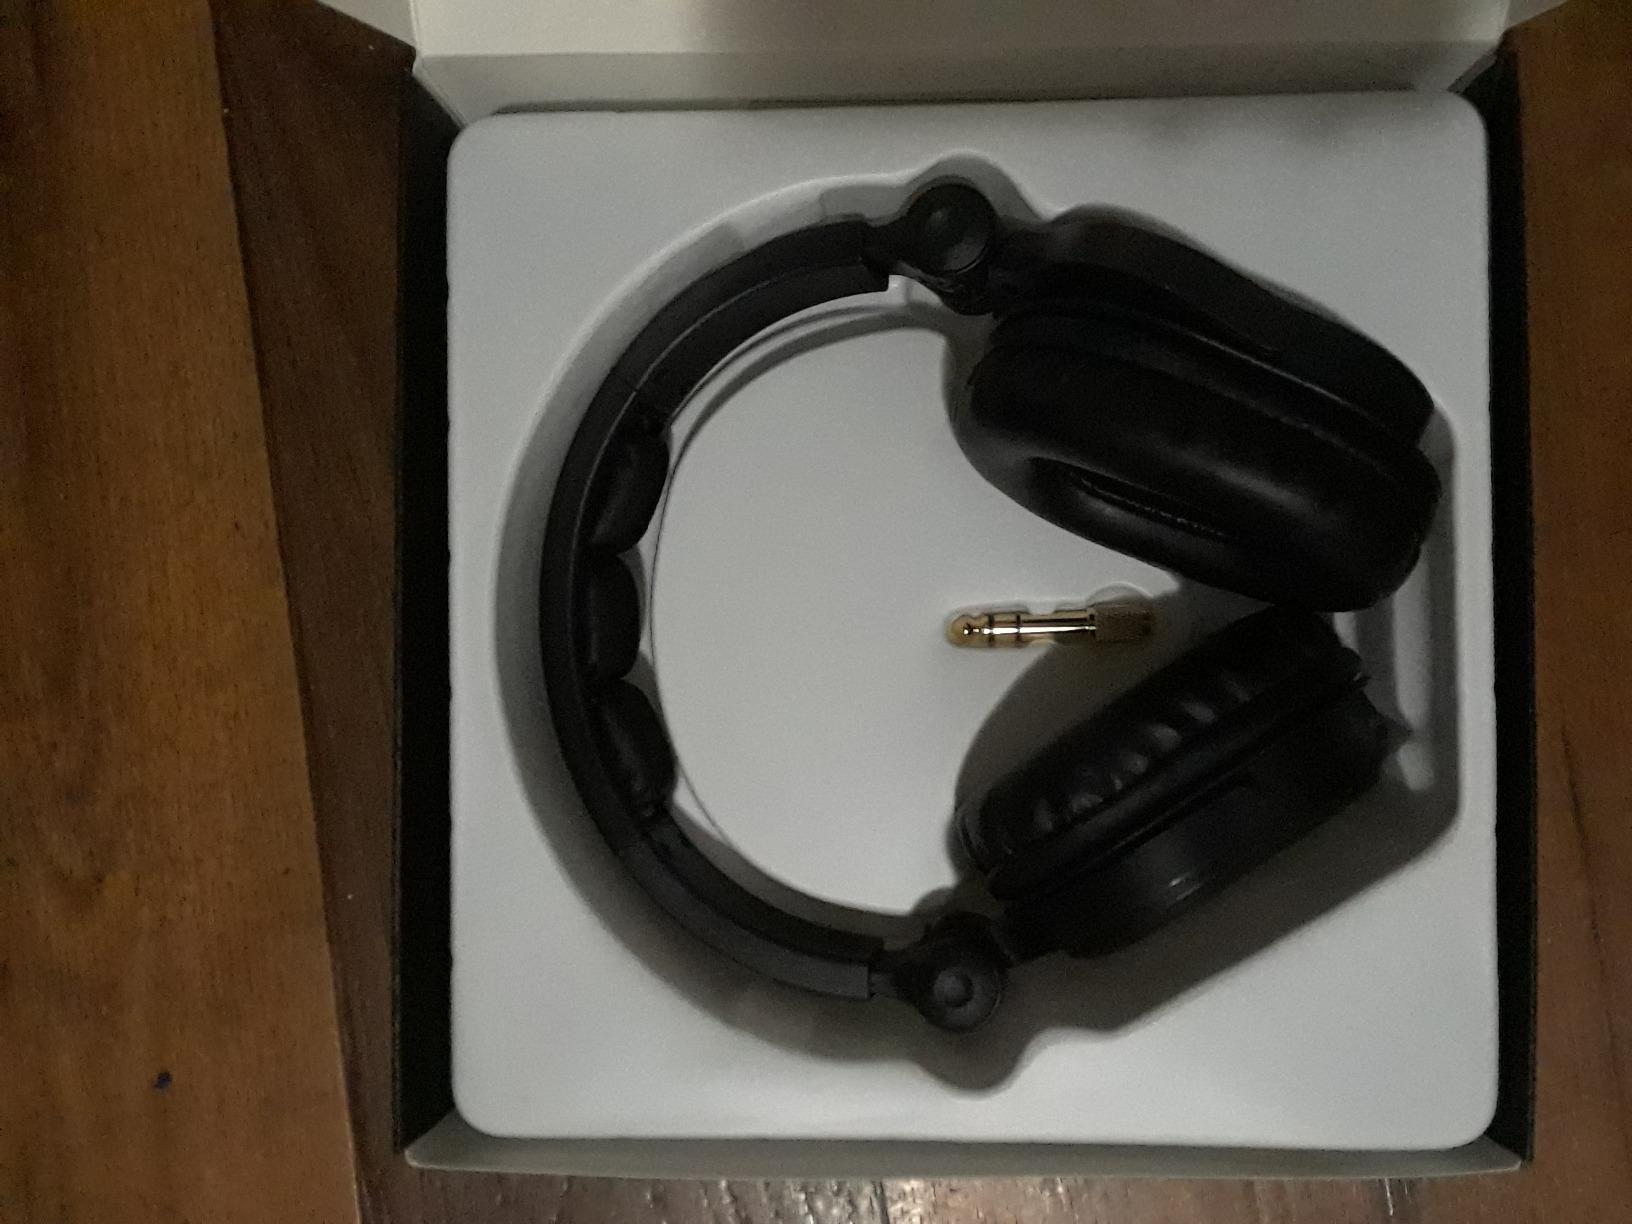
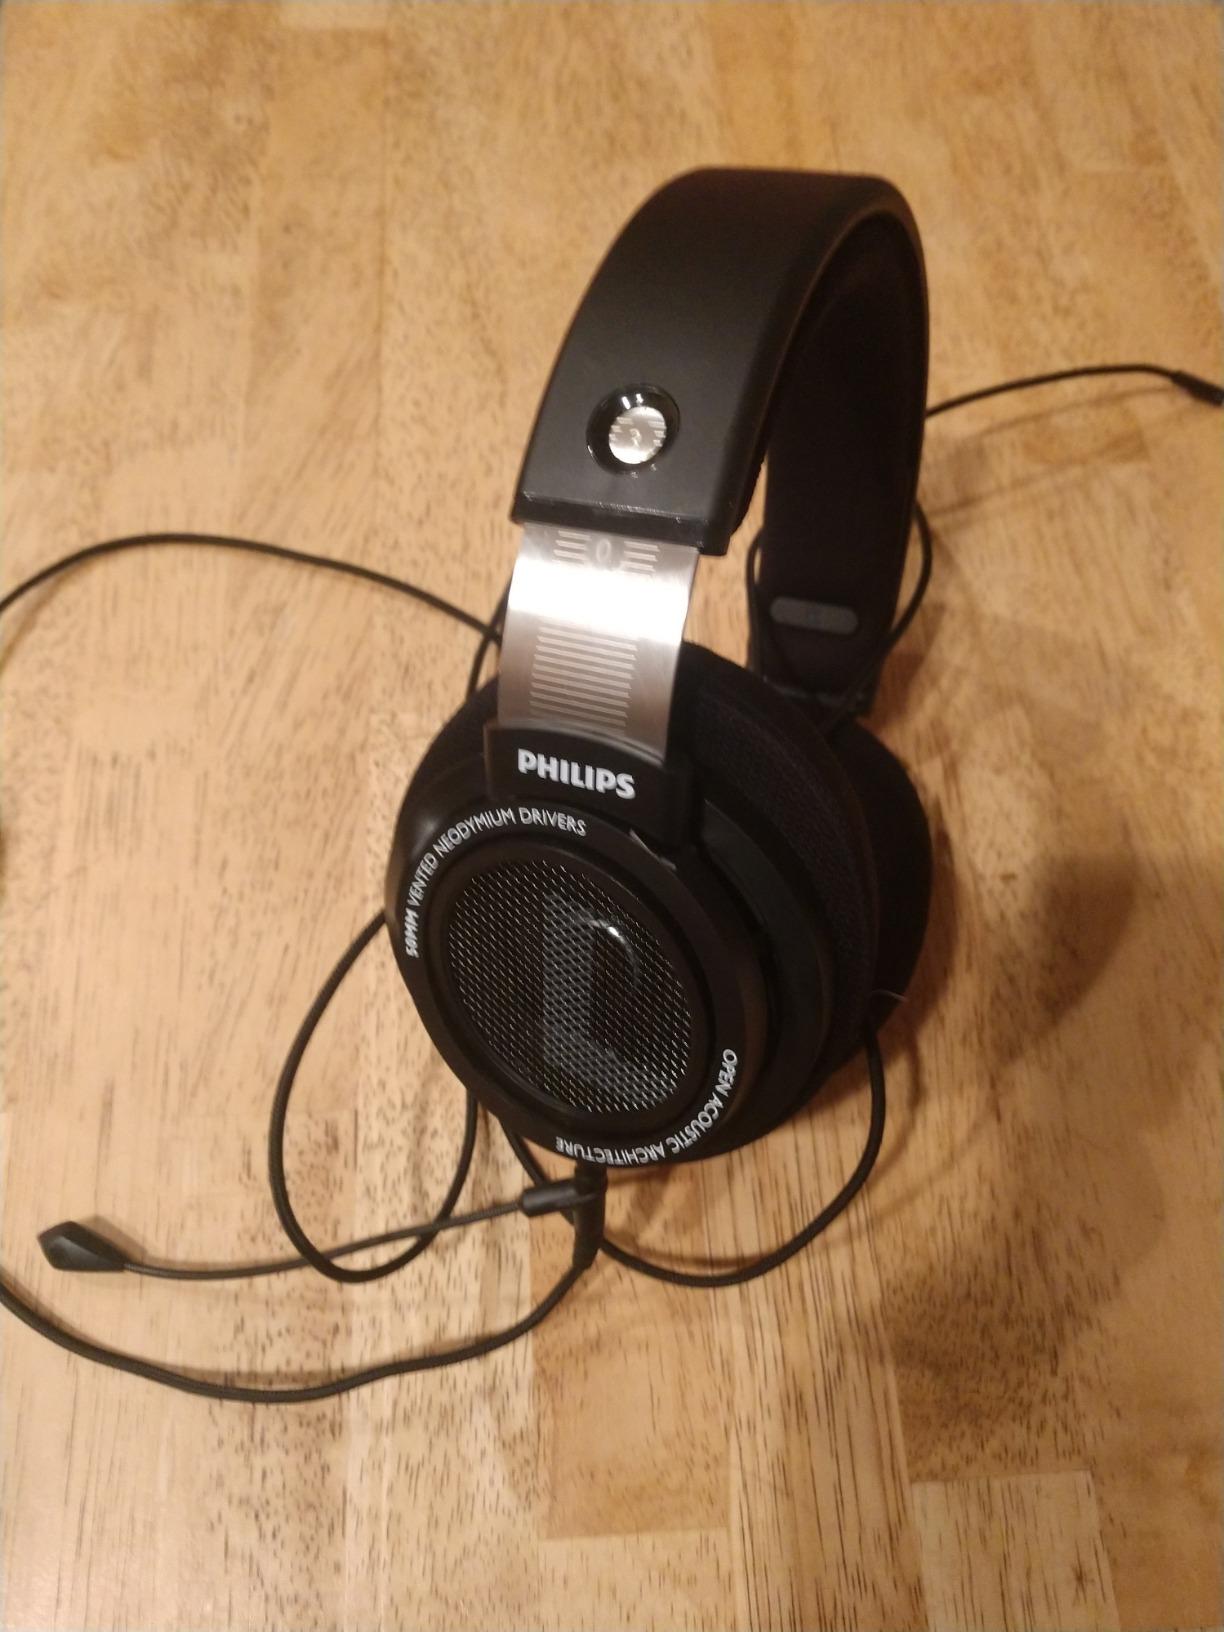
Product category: headphones
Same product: no